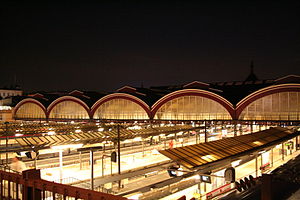
Heinrich Wenck
Københavns Hovedbanegård
Heinrich "Henry" Emil Charles Wenck var dansk arkitekt og akvarelmaler og fra 1903 titulær professor ved Kunstakademiet.